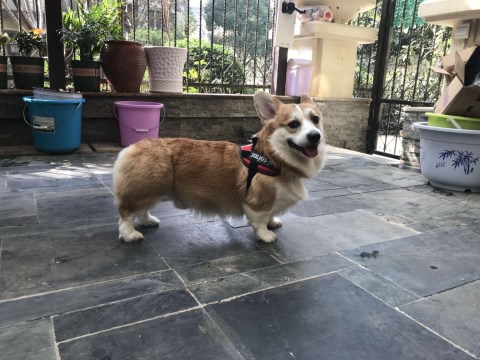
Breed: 2909-n000116-Cardigan